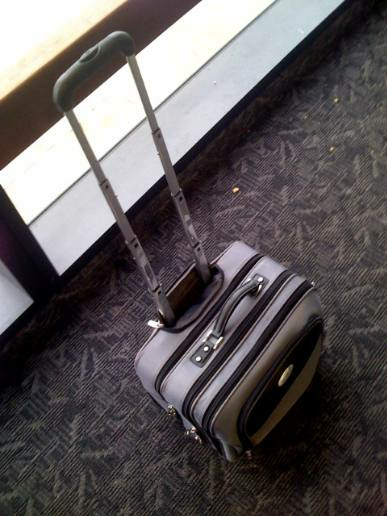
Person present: No